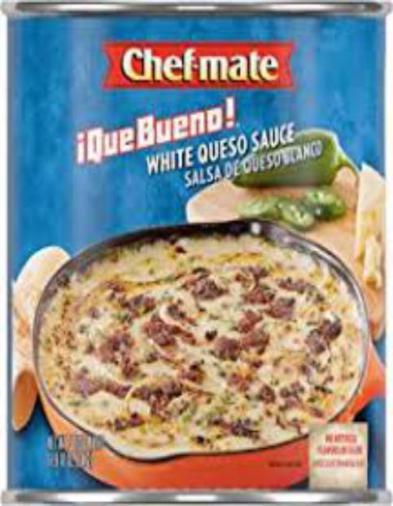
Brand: chef-mate
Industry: Food